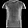
Label: T - shirt / top